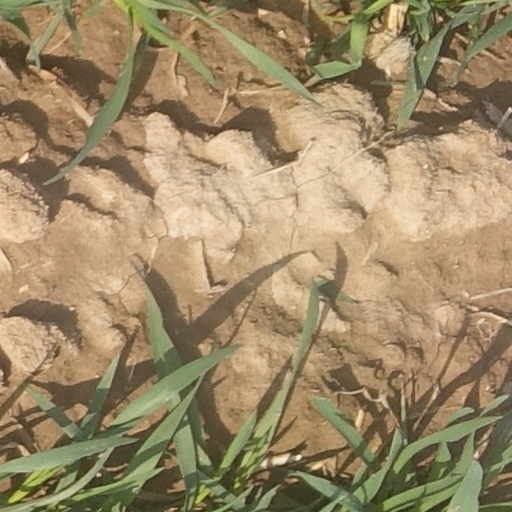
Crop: wheat